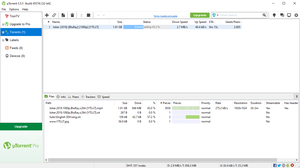
µTorrent est un client BitTorrent propriétaire codé pour Windows et Mac OS X v10.5.